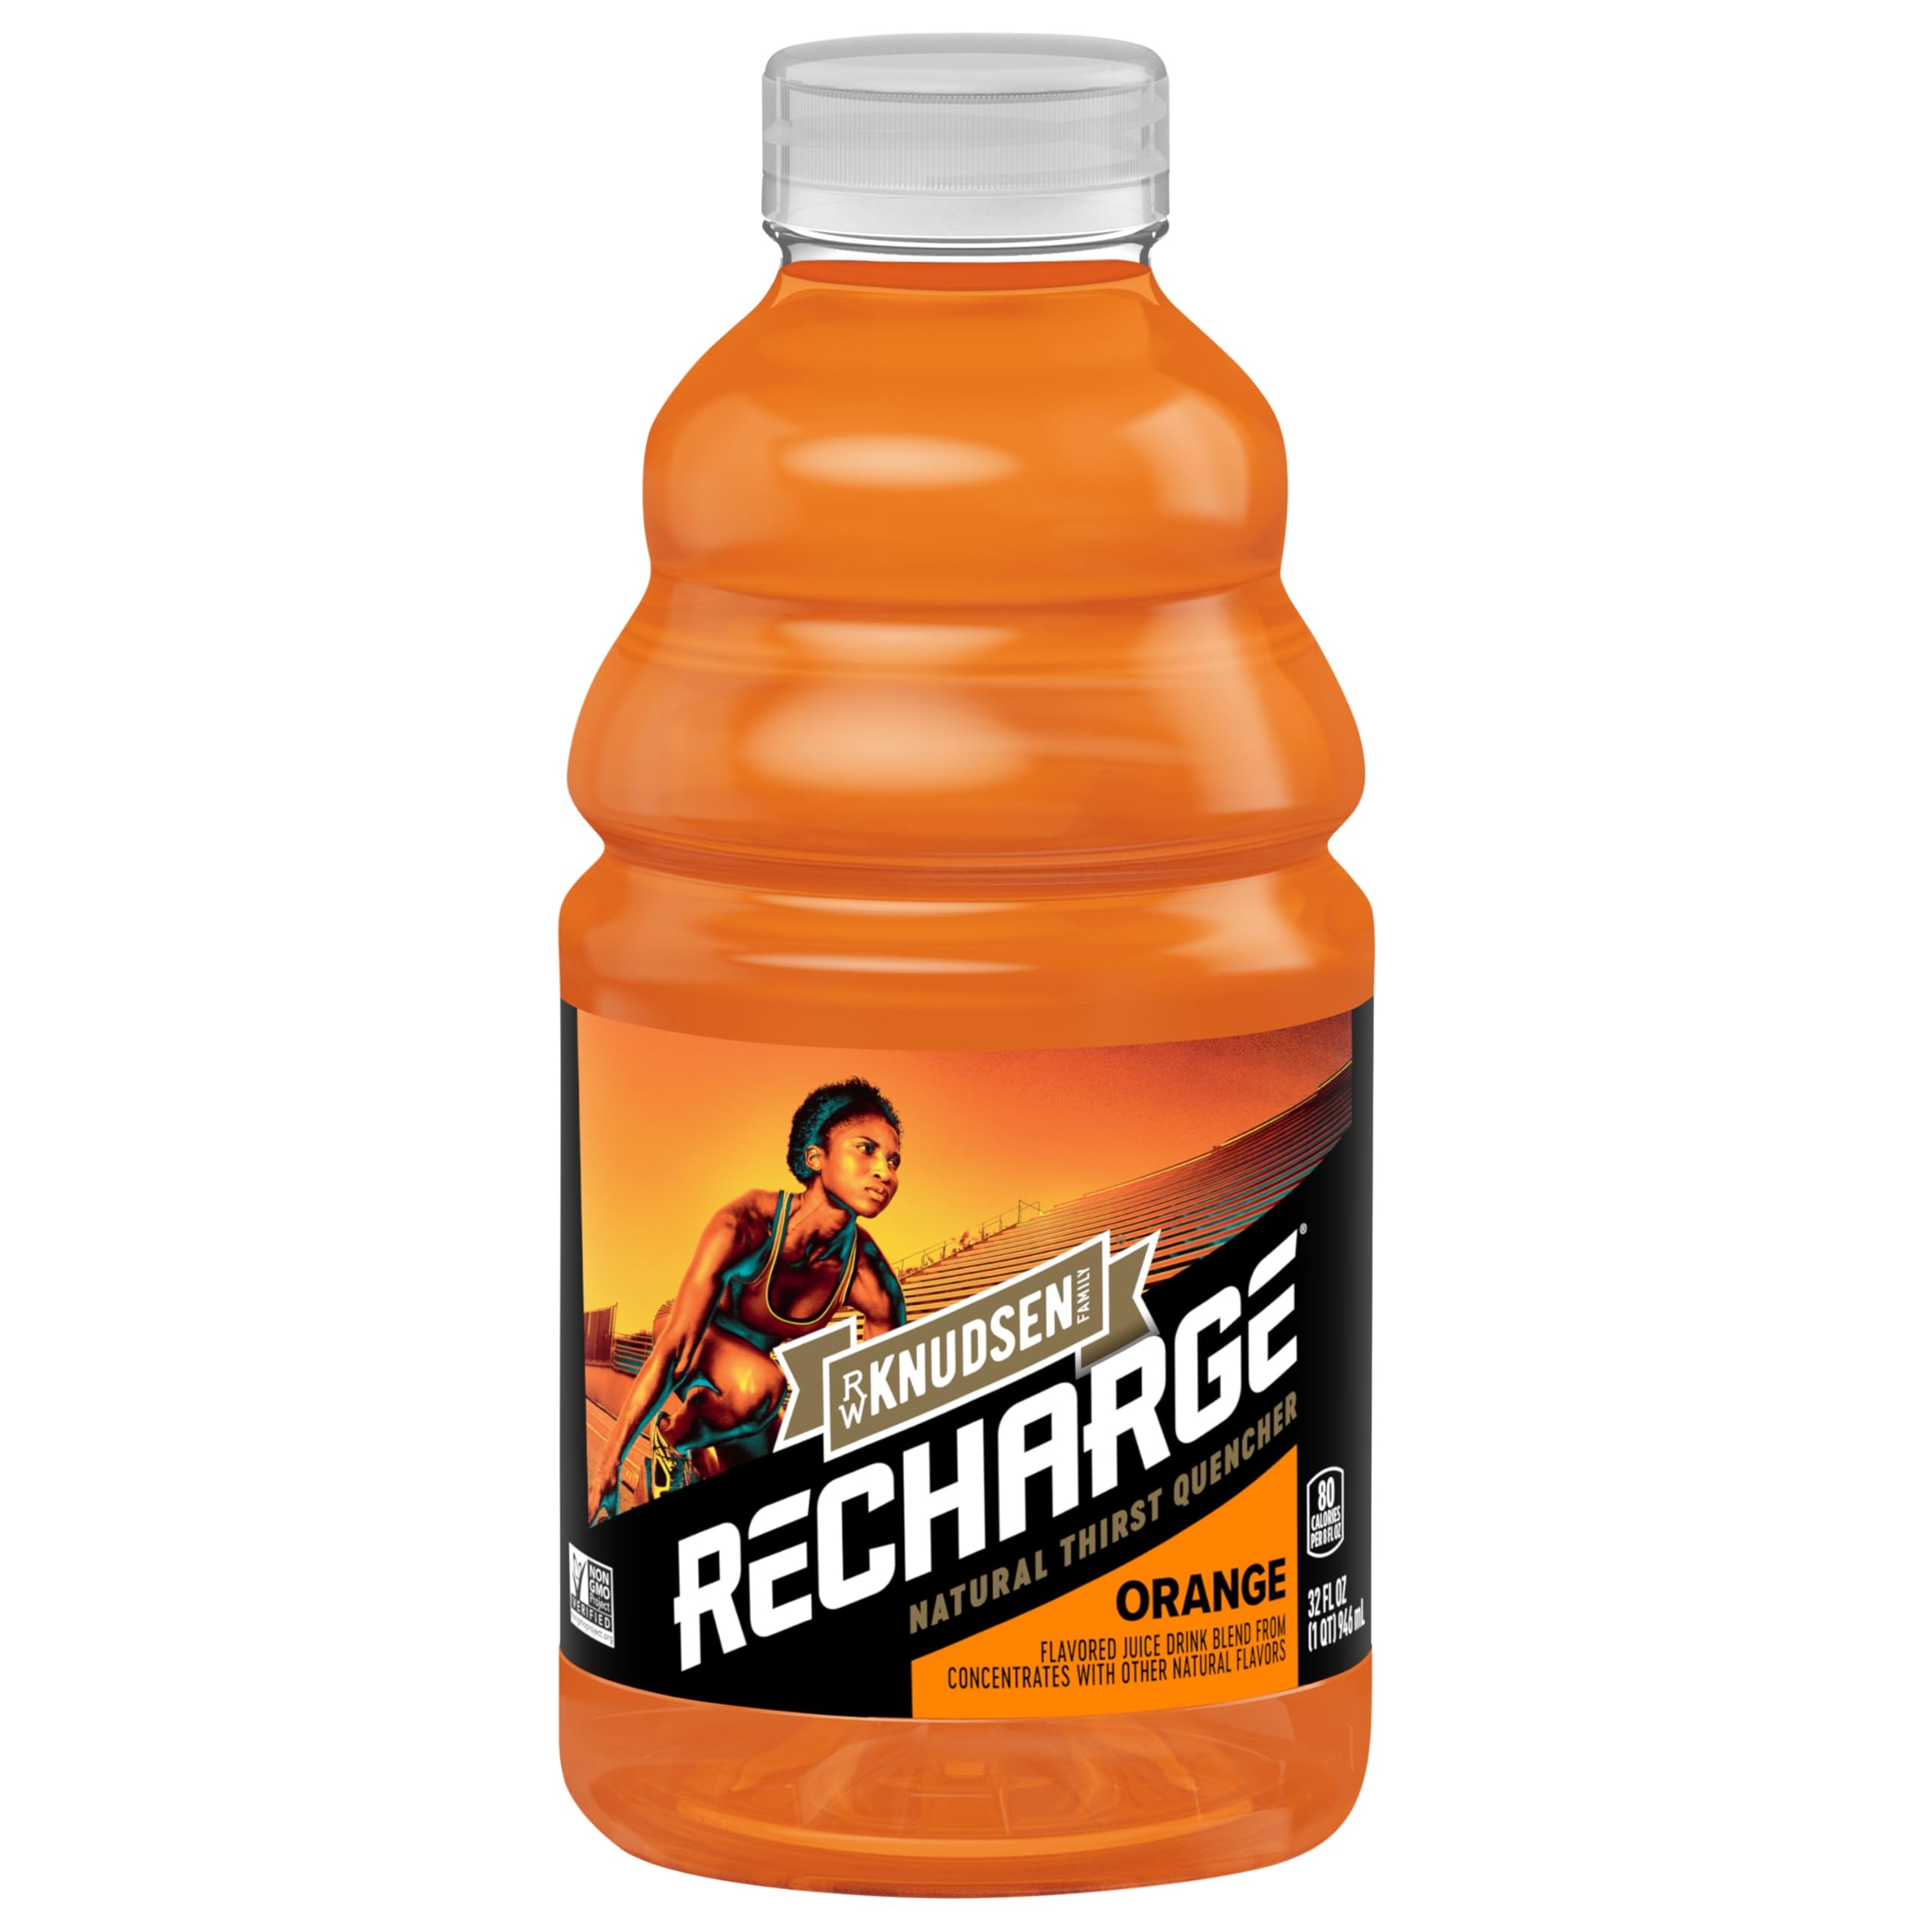
Item Name: R.W. Knudsen Recharge Orange Sports Drink with Electrolytes, 32 fl oz (Pack of 6)
Bullet Point 1: No artificial flavors or artificial preservatives
Bullet Point 2: Non-GMO Project verified
Bullet Point 3: Loaded with electrolytes to keep you fueled and hydrated
Bullet Point 4: Made with all-natural fruit juice
Bullet Point 5: Perfect for refueling after a long workouts
Value: 192.0
Unit: Fl Oz

Price: 34.99